Beer in Slovakia

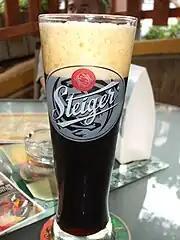
Steiger dark beer

In 1964, the Šariš brewery was built and it quickly became the largest brewery and the largest exporter of beer in Slovakia. As business boomed, Šariš expanded. They started producing and selling soft drinks and even had their own race car. By 1983, they were producing one million hectoliters of beer per year. They continued to be Slovakia's largest brewery, which drew attention from SABMiller (the brewing company behind MGD, Pilsner Urquell, Fosters, and many other successful breweries).